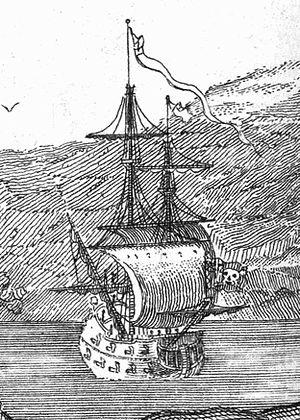
Le Queen Anne's Revenge est le nom du plus célèbre des navires possédés par le pirate Barbe Noire.